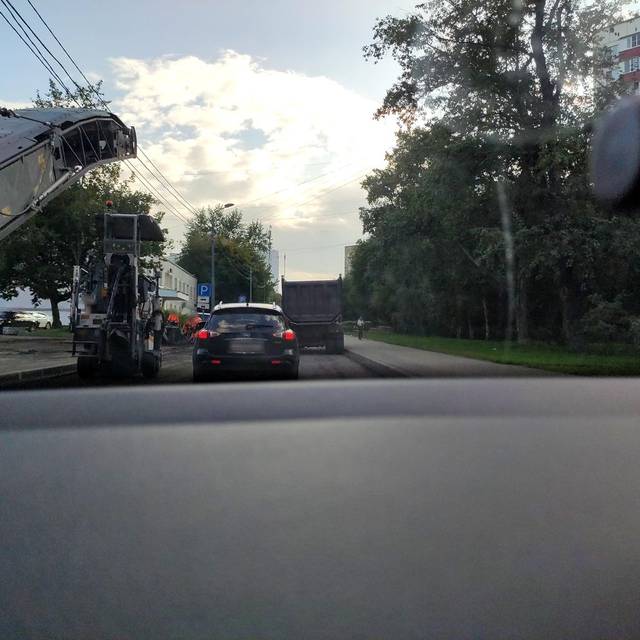
Region: Russia
Coordinates: 55.809, 37.645